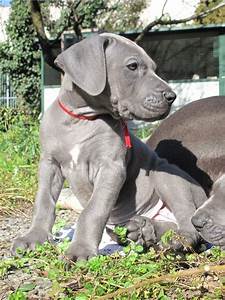
Label: dog